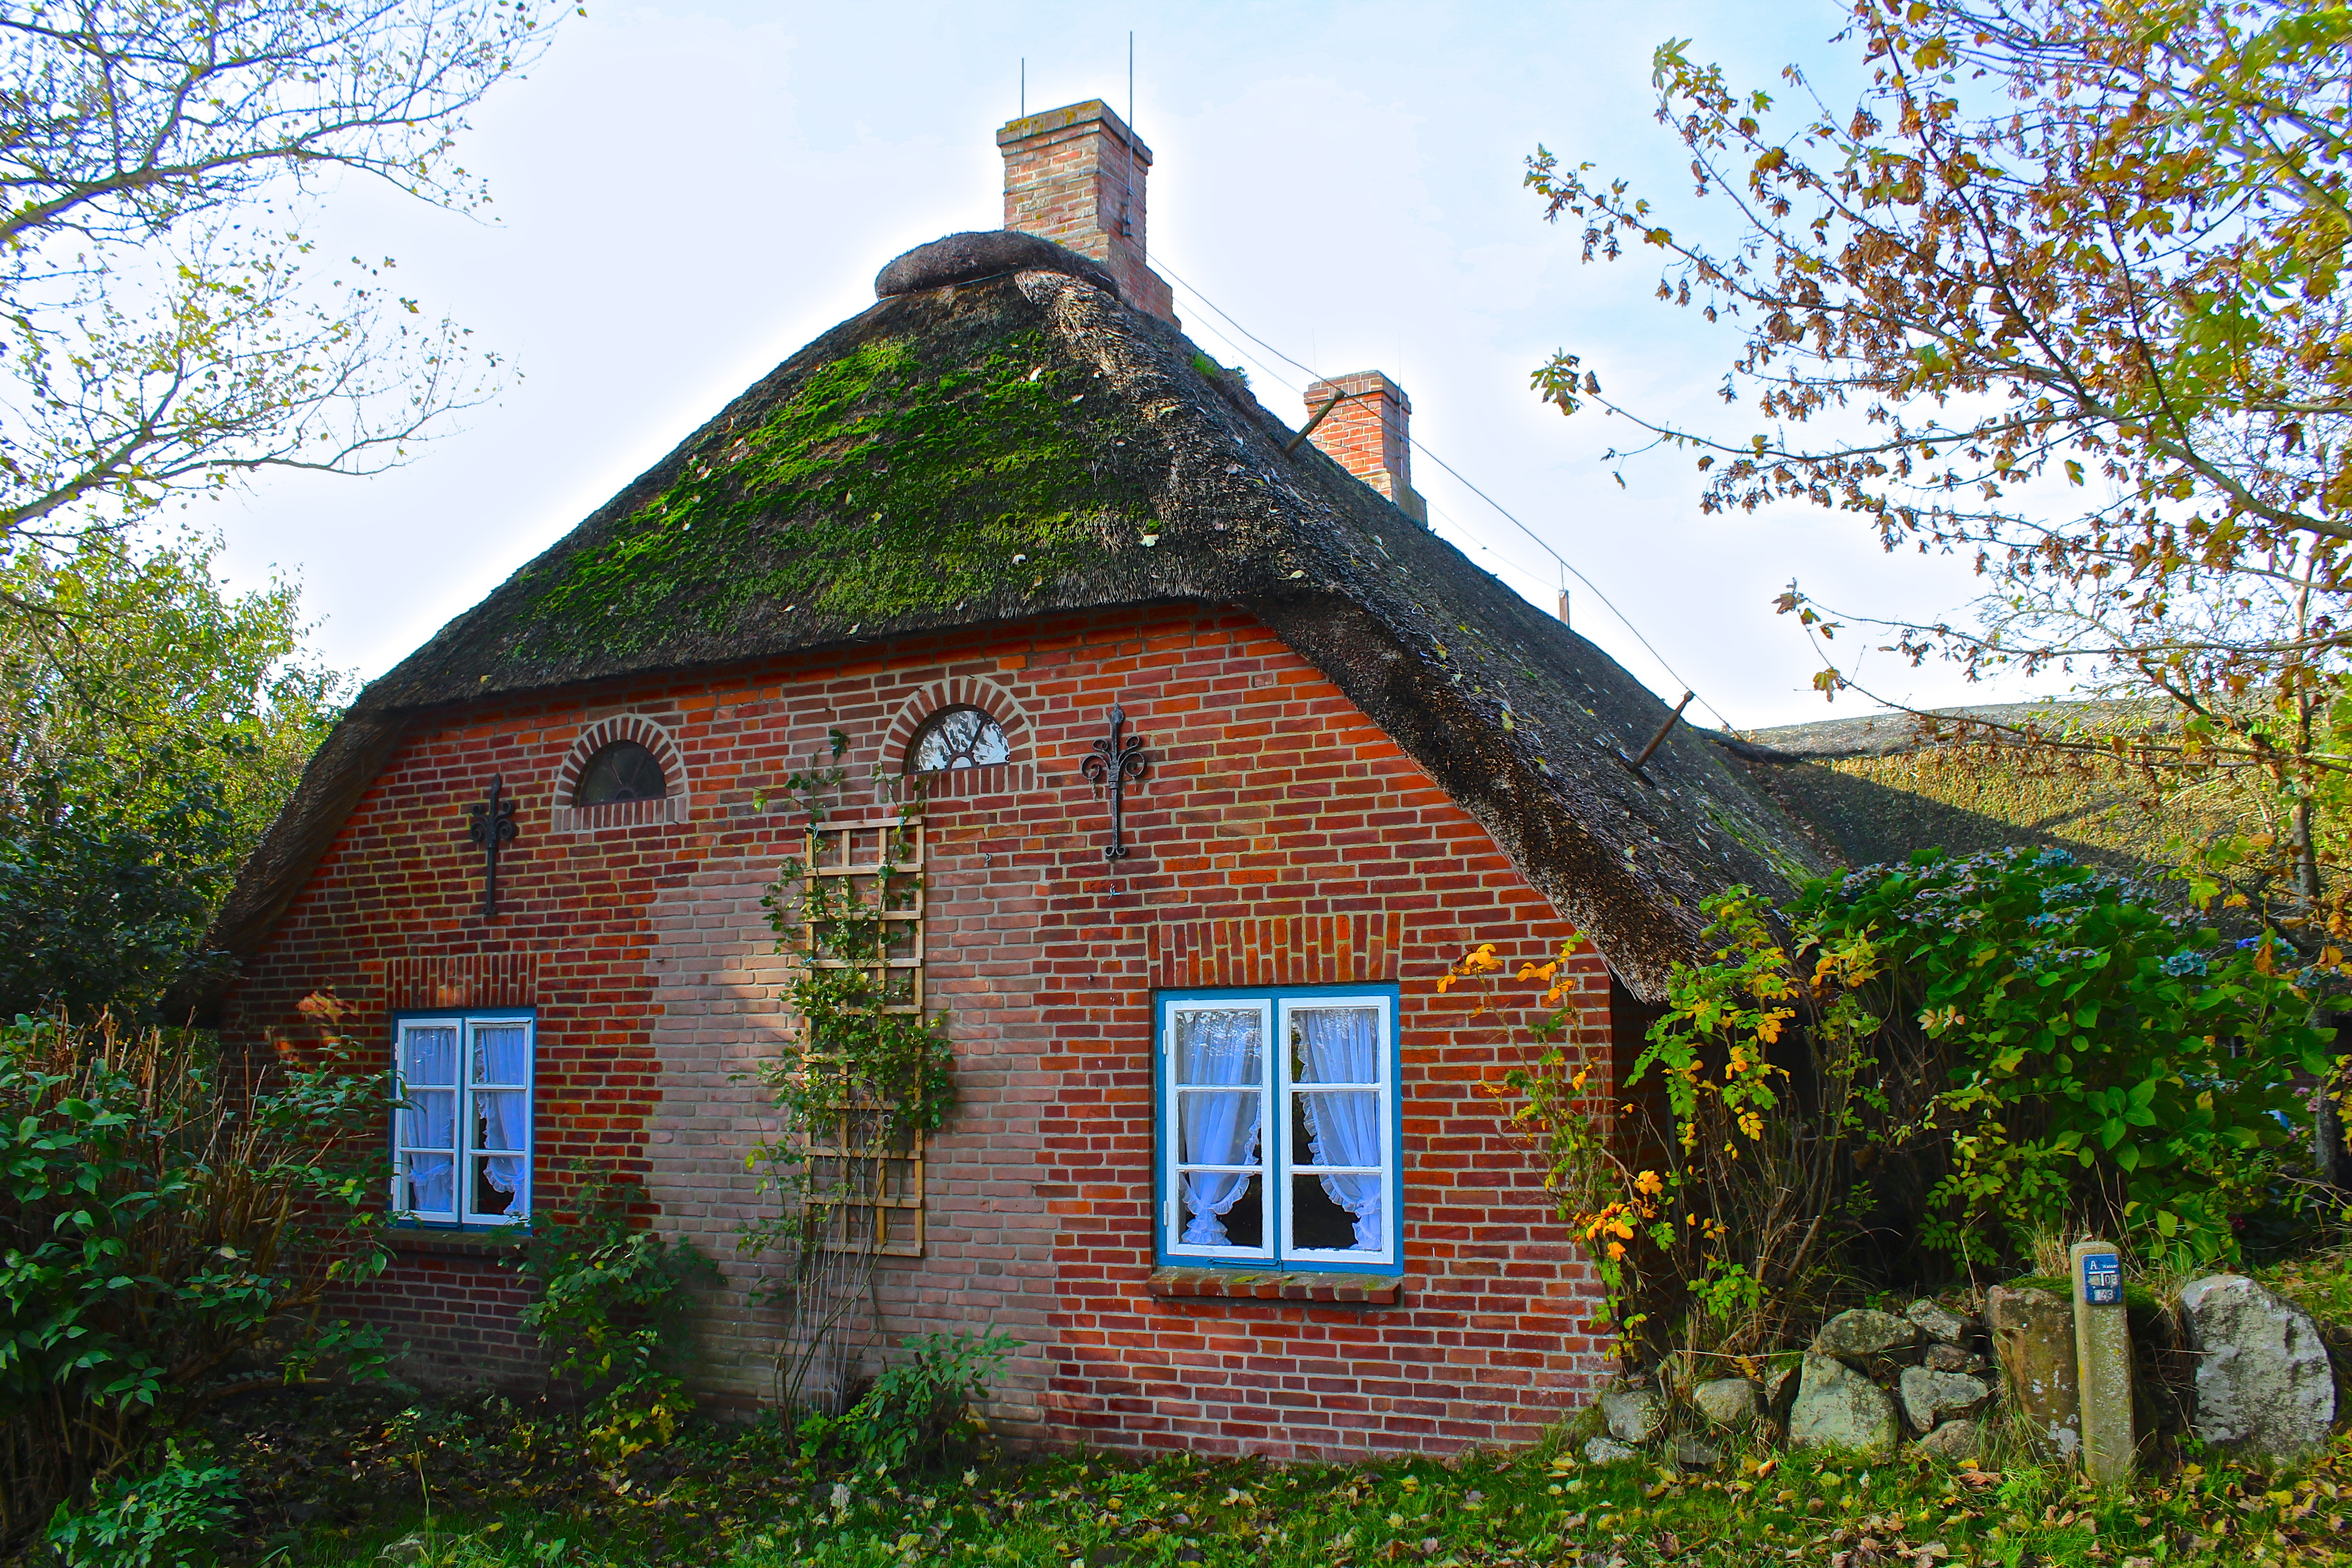
farm, house, building, barn, home, village, cottage, property, church, chapel, place of worship, thatched roof, farmhouse, estate, north sea, rural area, nordfriesland